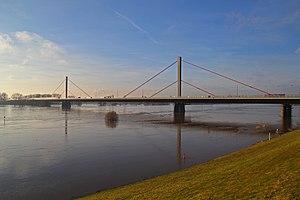
Hellmut Homberg est un ingénieur civil allemand né à Barmen le 5 septembre 1909, et mort à Hagen, Rhénanie-du-Nord-Westphalie, le 7 juillet 1990.
Cette liste de ponts d'Allemagne a pour vocation de présenter une liste des plus célèbres ponts d'Allemagne, tant par leurs caractéristiques dimensionnelles, que par leur intérêt architectural ou historique.